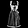
Label: Dress